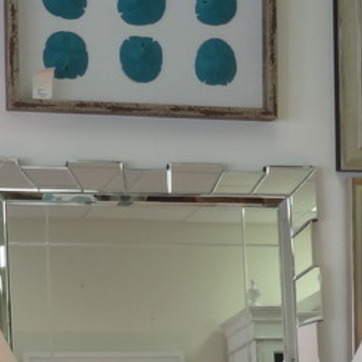
Material: mirror